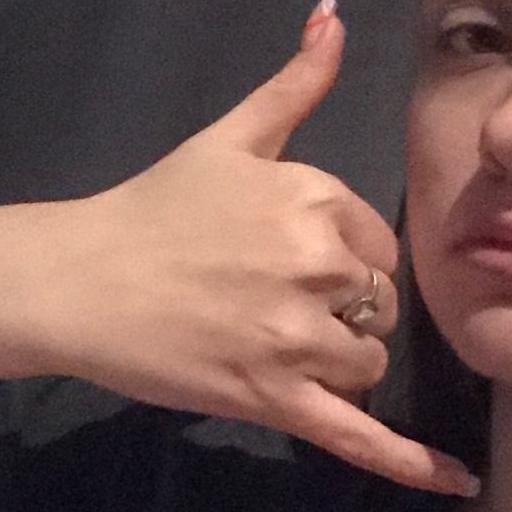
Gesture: call